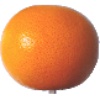
Label: Grapefruit Pink 1